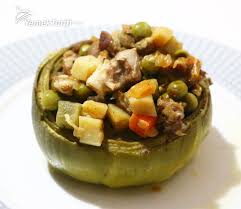
Yemek: enginar